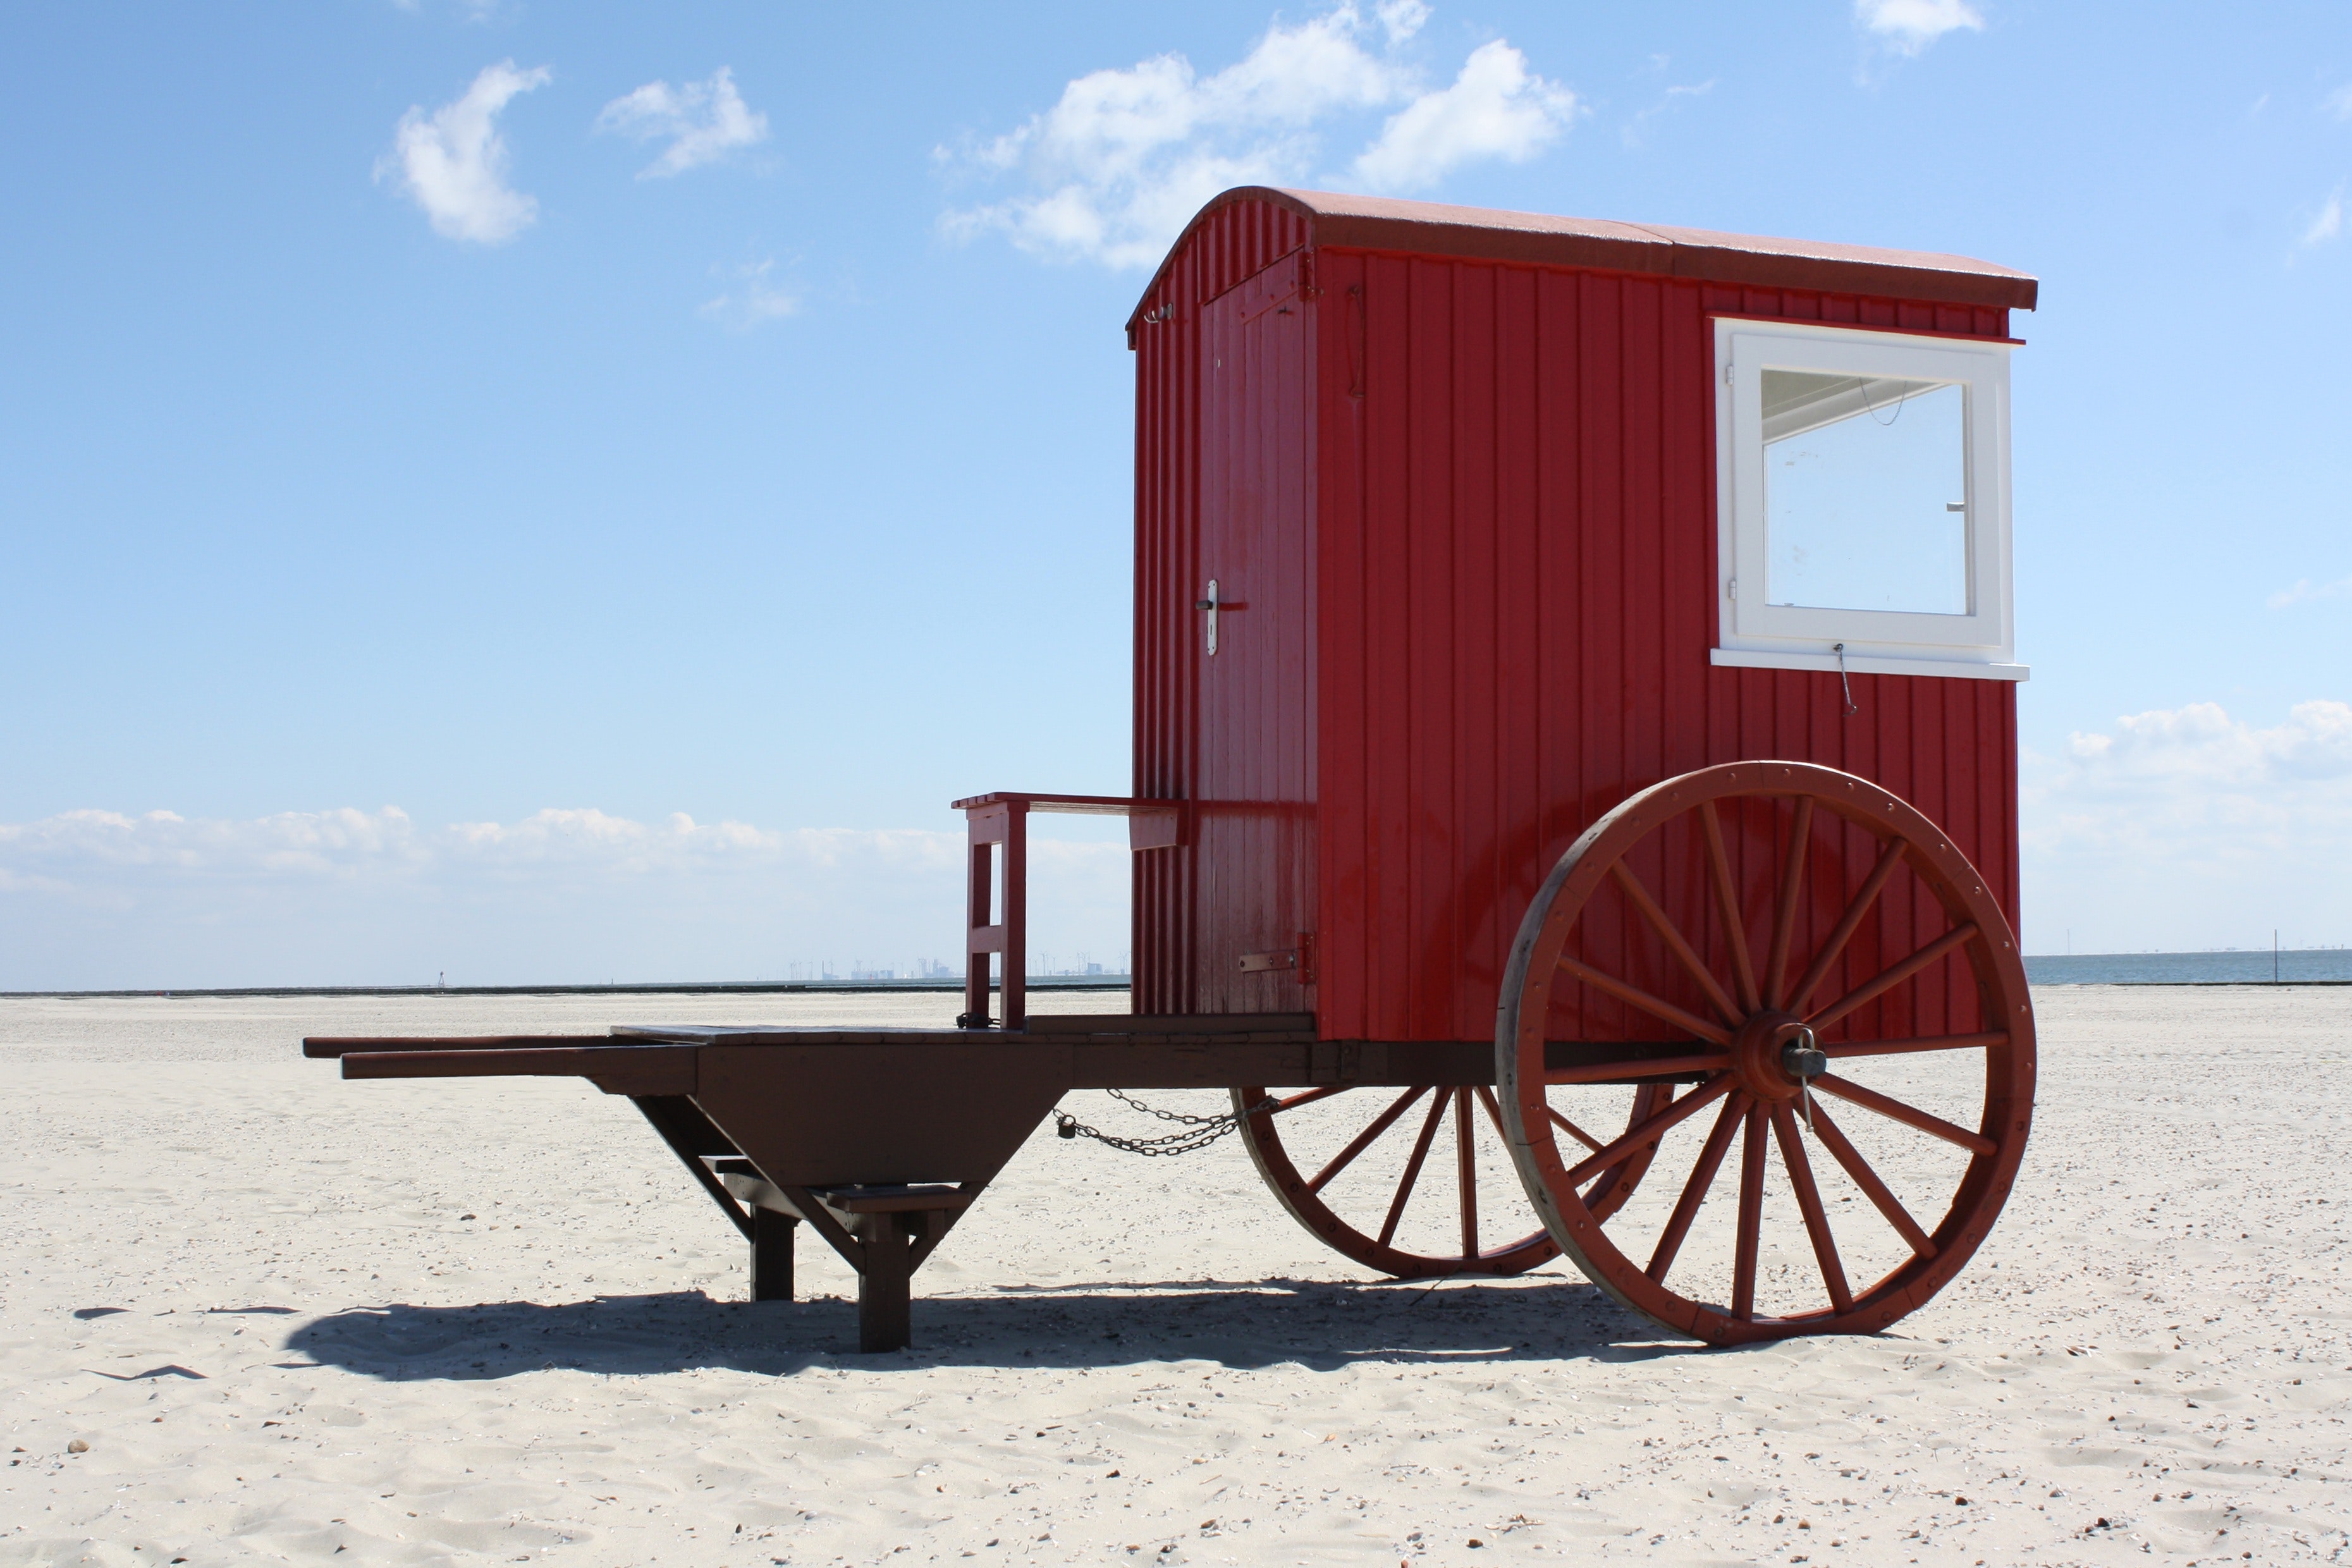
wagon, vehicle, transport, cart, sky, mode of transport, wheel, beach, vacation, automotive wheel system, sea, landscape, freight transport